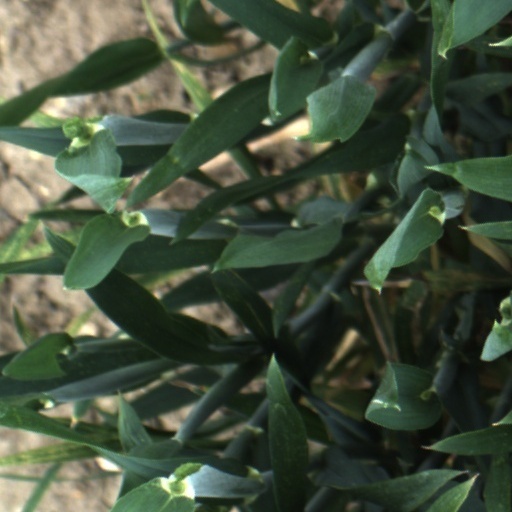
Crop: wheat